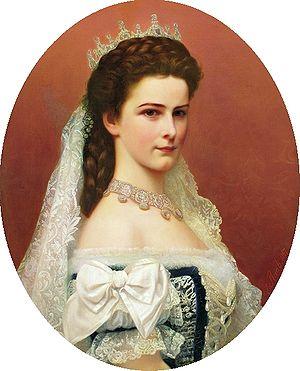
Élisabeth de Wittelsbach, duchesse en Bavière puis, par son mariage, impératrice d'Autriche et reine de Hongrie, est née le 24 décembre 1837 à Munich, dans le royaume de Bavière, et morte assassinée le 10 septembre 1898 à Genève, en Suisse. Elle est en partie à l'origine du compromis austro-hongrois de 1867. Ne pouvant s'adapter à la vie de la cour, elle passe une grande partie de son existence à voyager.
Le château de Possenhofen est un palais / château du XVIᵉ siècle de style Baroque Rococo, avec parc et domaine, sur la rive ouest du lac de Starnberg, à Possenhofen en Bavière en Allemagne. Élisabeth de Wittelsbach y passe son enfance, et de nombreux séjours durant sa vie. Actuelle résidence privée, des vestiges de murs d'enceinte d'origine, le jardin, et la chapelle sont classés aux monuments historiques allemands..
Cet article est une liste de personnalités liées à Aix-les-Bains, seconde ville du département de la Savoie.